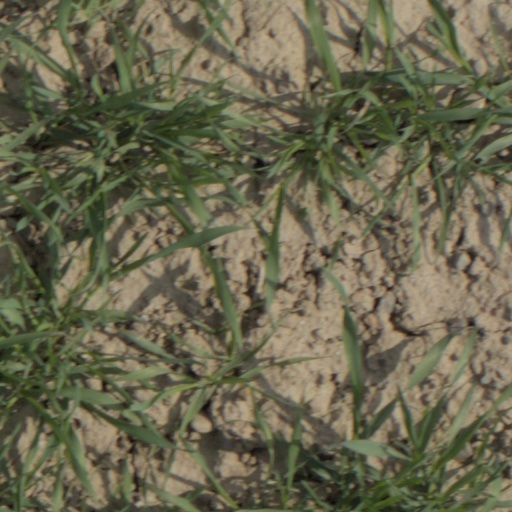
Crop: wheat